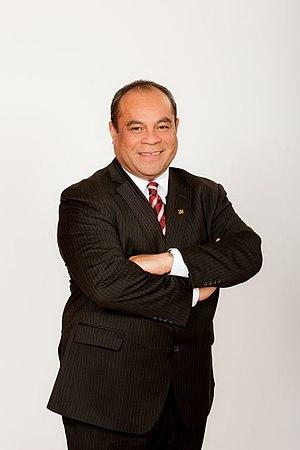
Le cabinet Ardern est le gouvernement de Nouvelle-Zélande depuis le 26 octobre 2017 lors de la cinquante-deuxième législature.
Les Parlementaires internationaux pour la Papouasie occidentale sont un groupe de parlementaires et d'anciens parlementaires de quinze pays, unis pour promouvoir et demander la reconnaissance par l'Organisation des Nations unies du droit à l'autodétermination de la population de Papouasie occidentale, territoire sous souveraineté indonésienne.